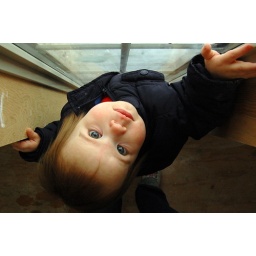
Lily looking out the front window beside the front door at our new house.